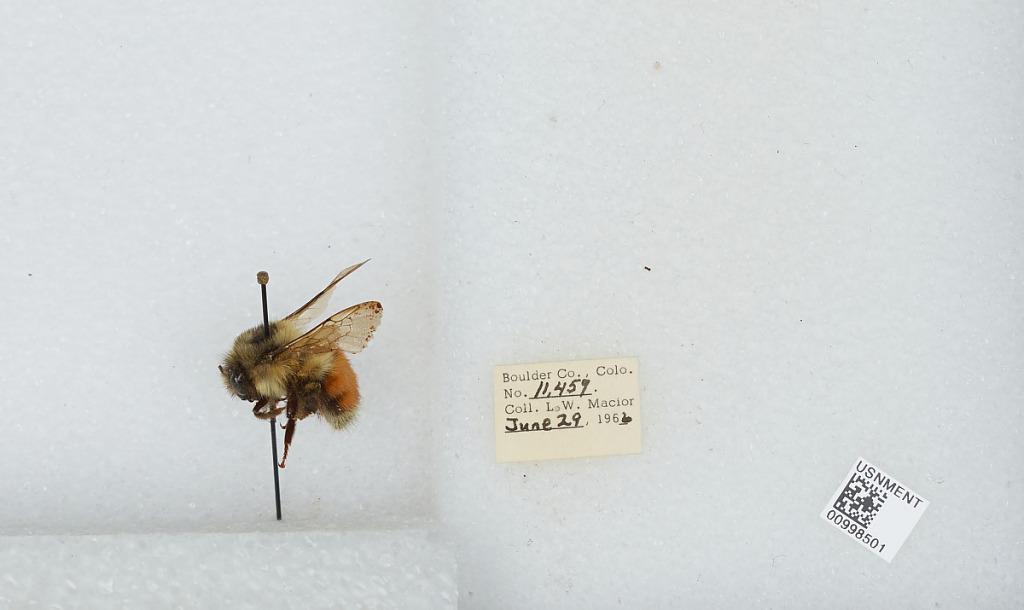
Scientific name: Bombus (Pyrobombus) melanopygus Nylander
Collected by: L. Macior
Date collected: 1966-6-29
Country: United States
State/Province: Colorado
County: Boulder
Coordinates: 40.015, -105.27